Apennine Mountains

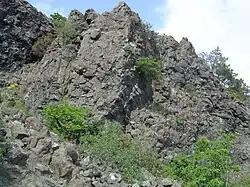
A pillow lava from an ophiolite sequence, Northern Apennines

The Apennines are home to twelve Italian national parks: the Appennino Tosco-Emiliano National Park, the Foreste Casentinesi, Monte Falterona, Campigna National Park, the Monti Sibillini National Park, the Gran Sasso e Monti della Laga National Park, the Abruzzo, Lazio and Molise National Park, the Maiella National Park, the Pollino National Park, the Vesuvius National Park, the Cilento, Vallo di Diano and Alburni National Park, the Appennino Lucano - Val d'Agri - Lagonegrese National Park, the Sila National Park, the Aspromonte National Park.